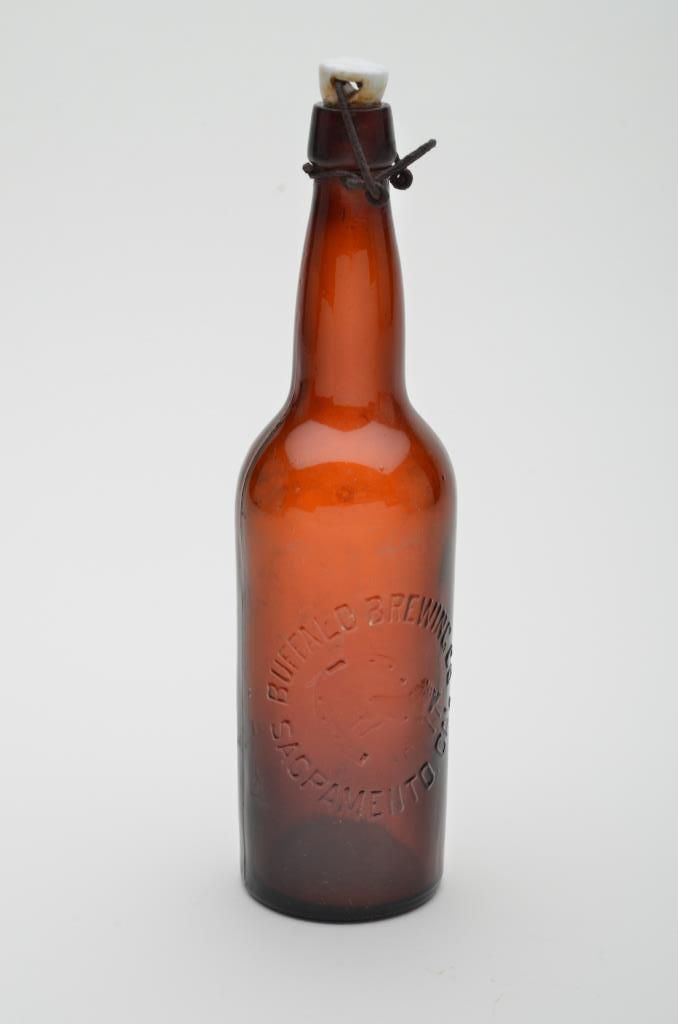
Waste category: glass